Armitage (Schriever, Louisiana)

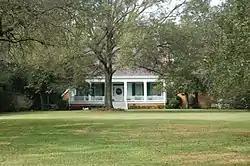

Armitage is a historic house on a former plantation in Schriever, Louisiana, U.S.. It was built in 1852 for Francis L. Mead, who lived in the house until 1859, when it was purchased by Charles B. Armitage, his stepson-in-law. It was later acquired by Darden Roundtree, and inherited by his four sons. In 1948, it was purchased by Frank Wurzlow and his wife, and they restored it.